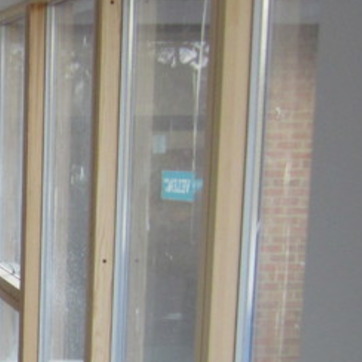
Material: glass